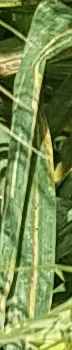
Label: Wheat___Yellow_Rust